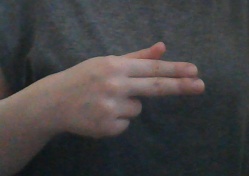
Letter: ghain